World Association for Waterborne Transport Infrastructure

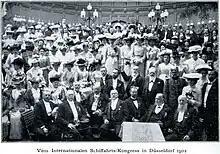
PIANC Congress in Düsseldorf 1902

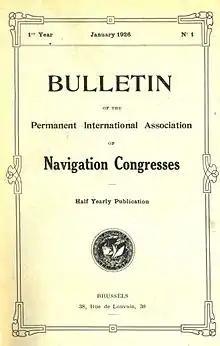
Cover PIANC Bulletin January 1926

The association is composed of qualifying members, subscribing members and Honorary Members, who can be both legal and natural persons. The qualifying members of the association, having the right to vote in the general assembly, are: